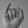
ASL letter: I